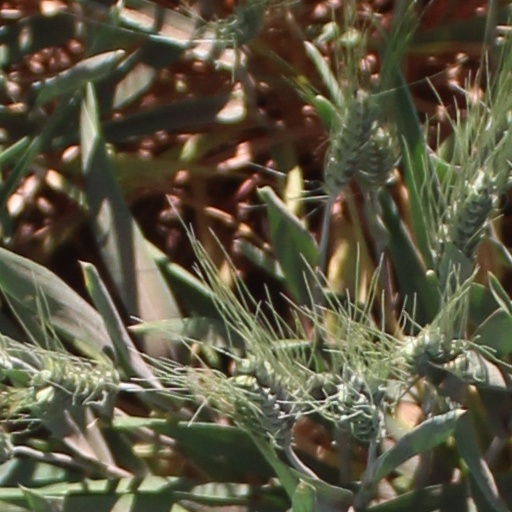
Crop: wheat